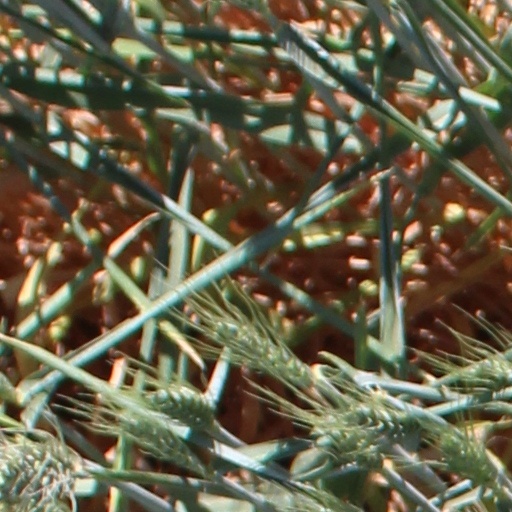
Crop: wheat